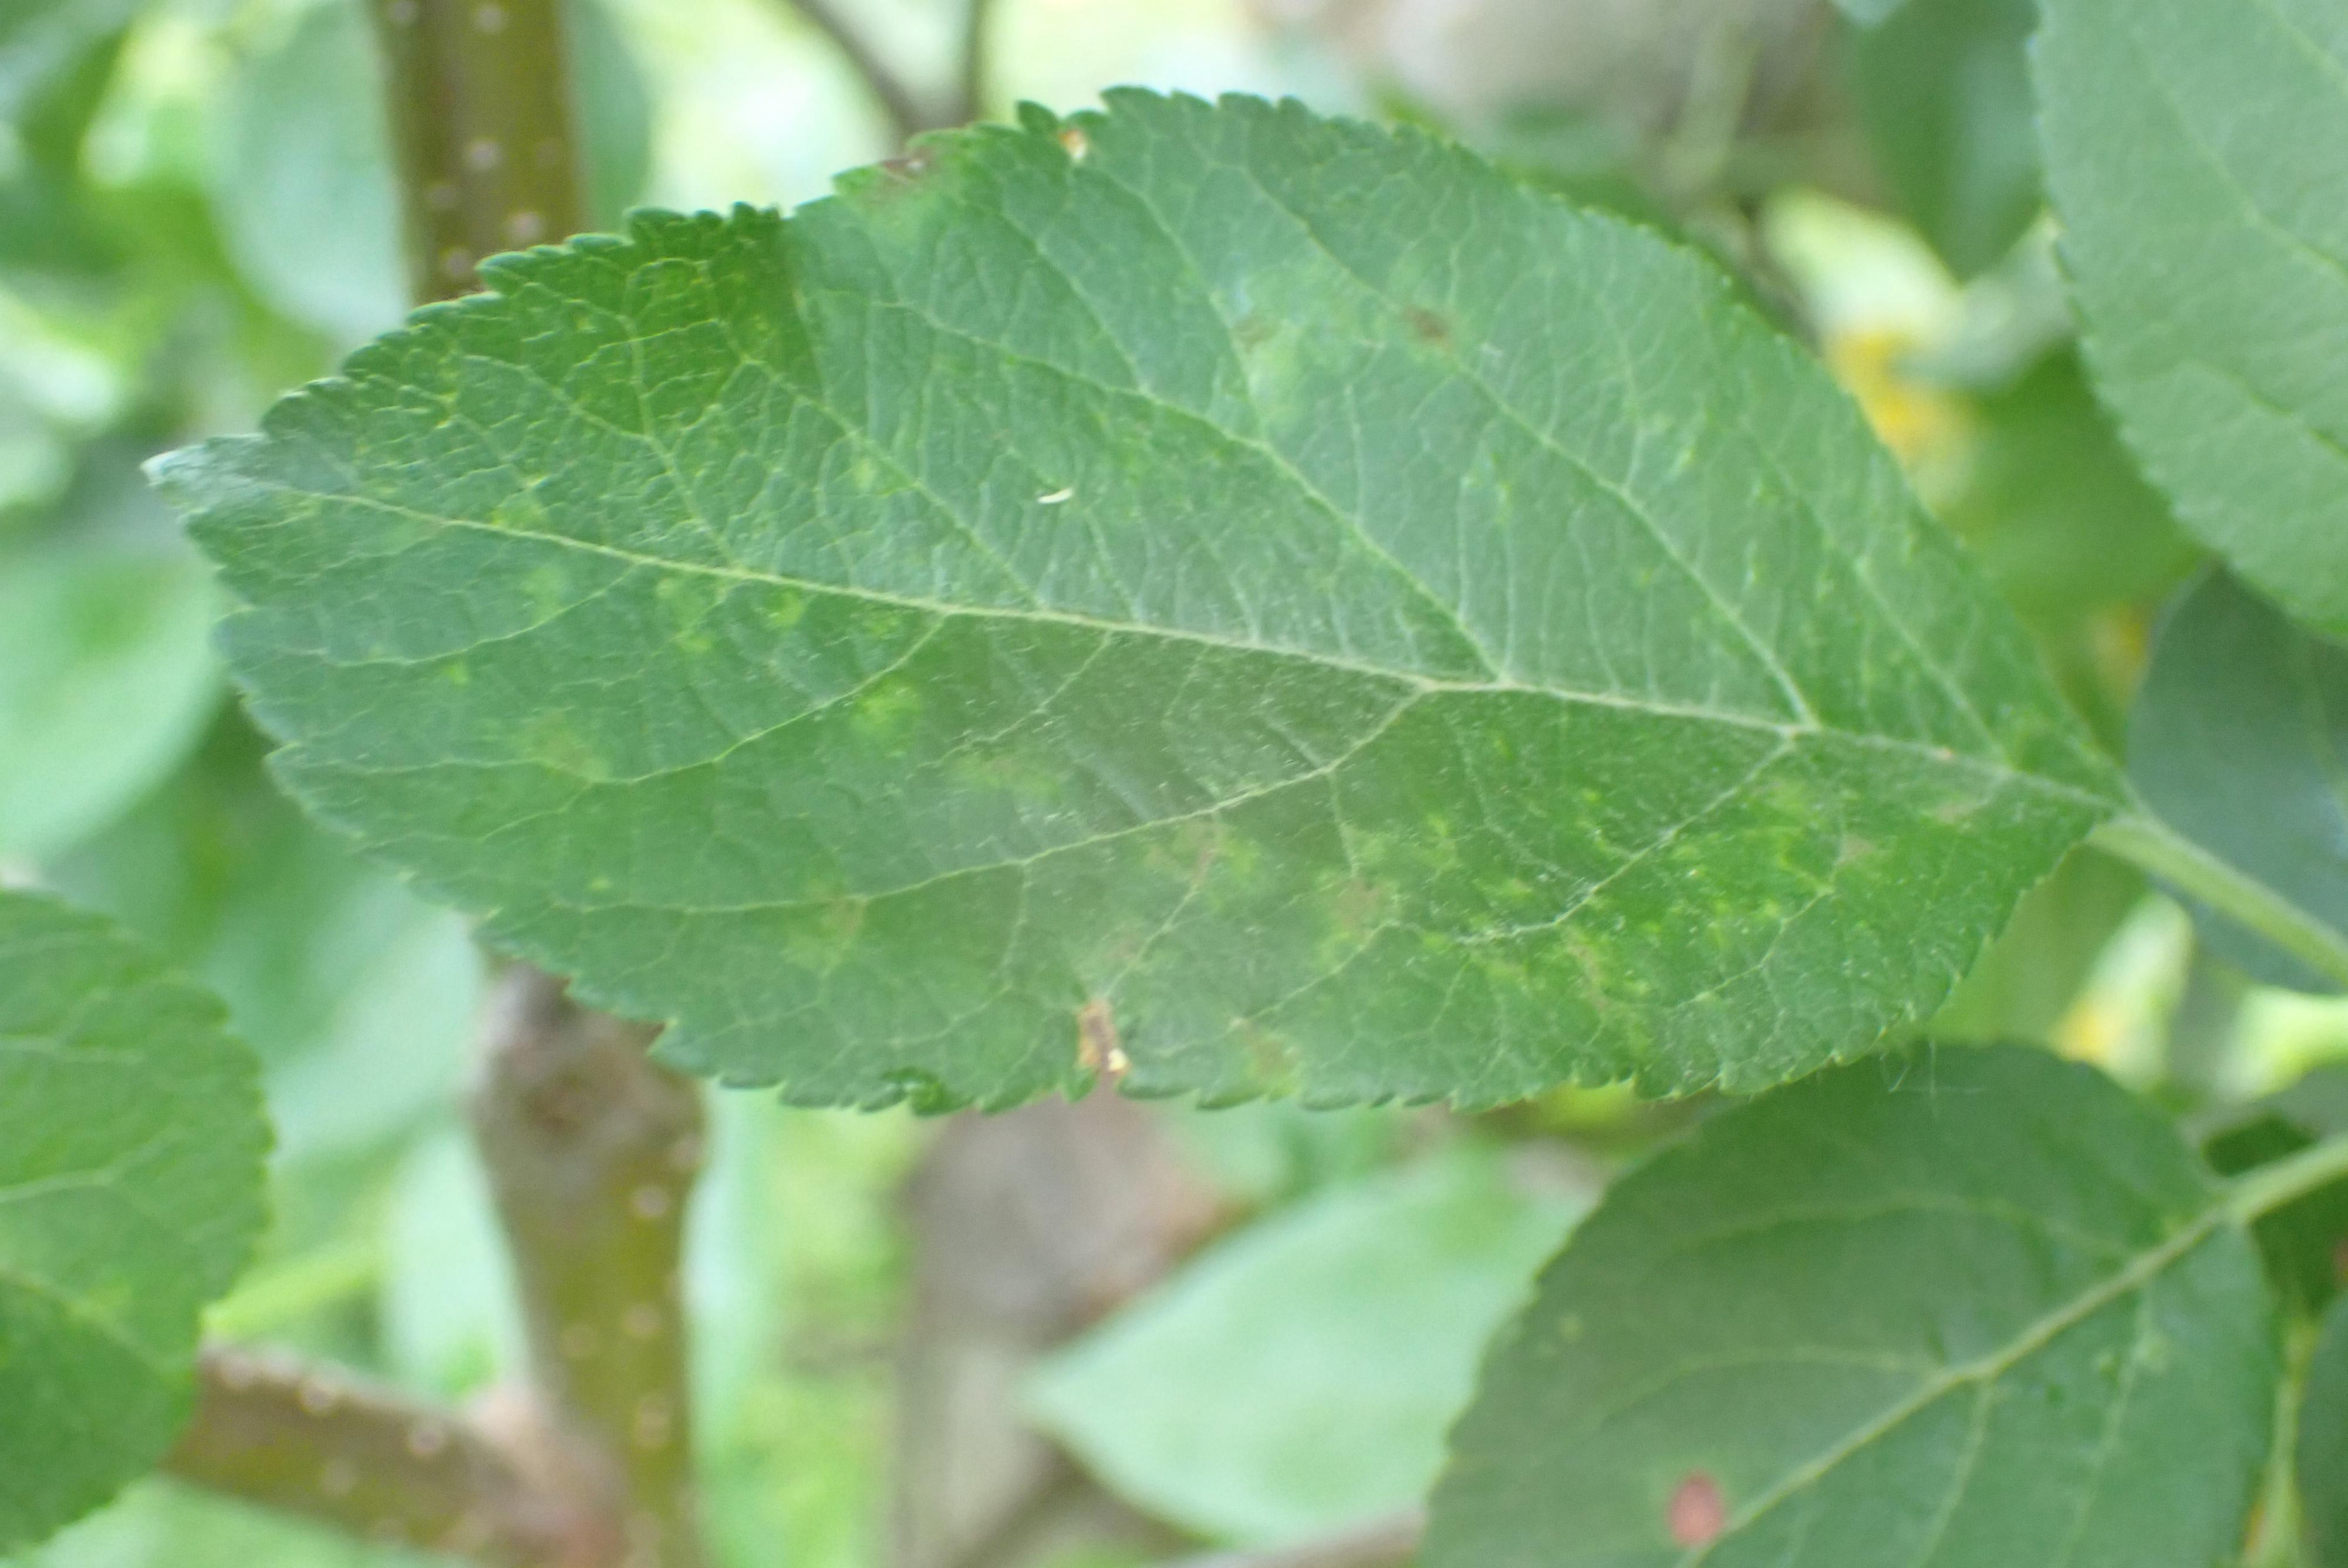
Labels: scab